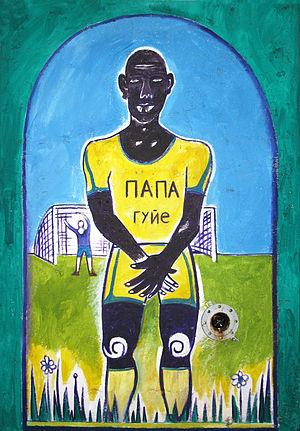
Graffiti naïf représentant Papa Gueye, footballeur sénégalais du ""F.C. Metallist"" de Kharkov. Mur de la perspective Gagarine à Kharkov, Ukraine."